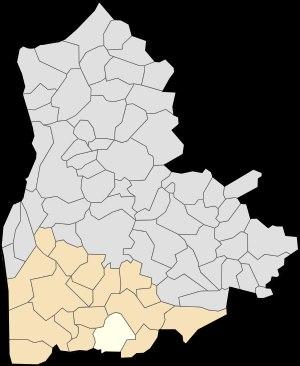
Tingry est une commune française située dans le département du Pas-de-Calais en région Hauts-de-France.